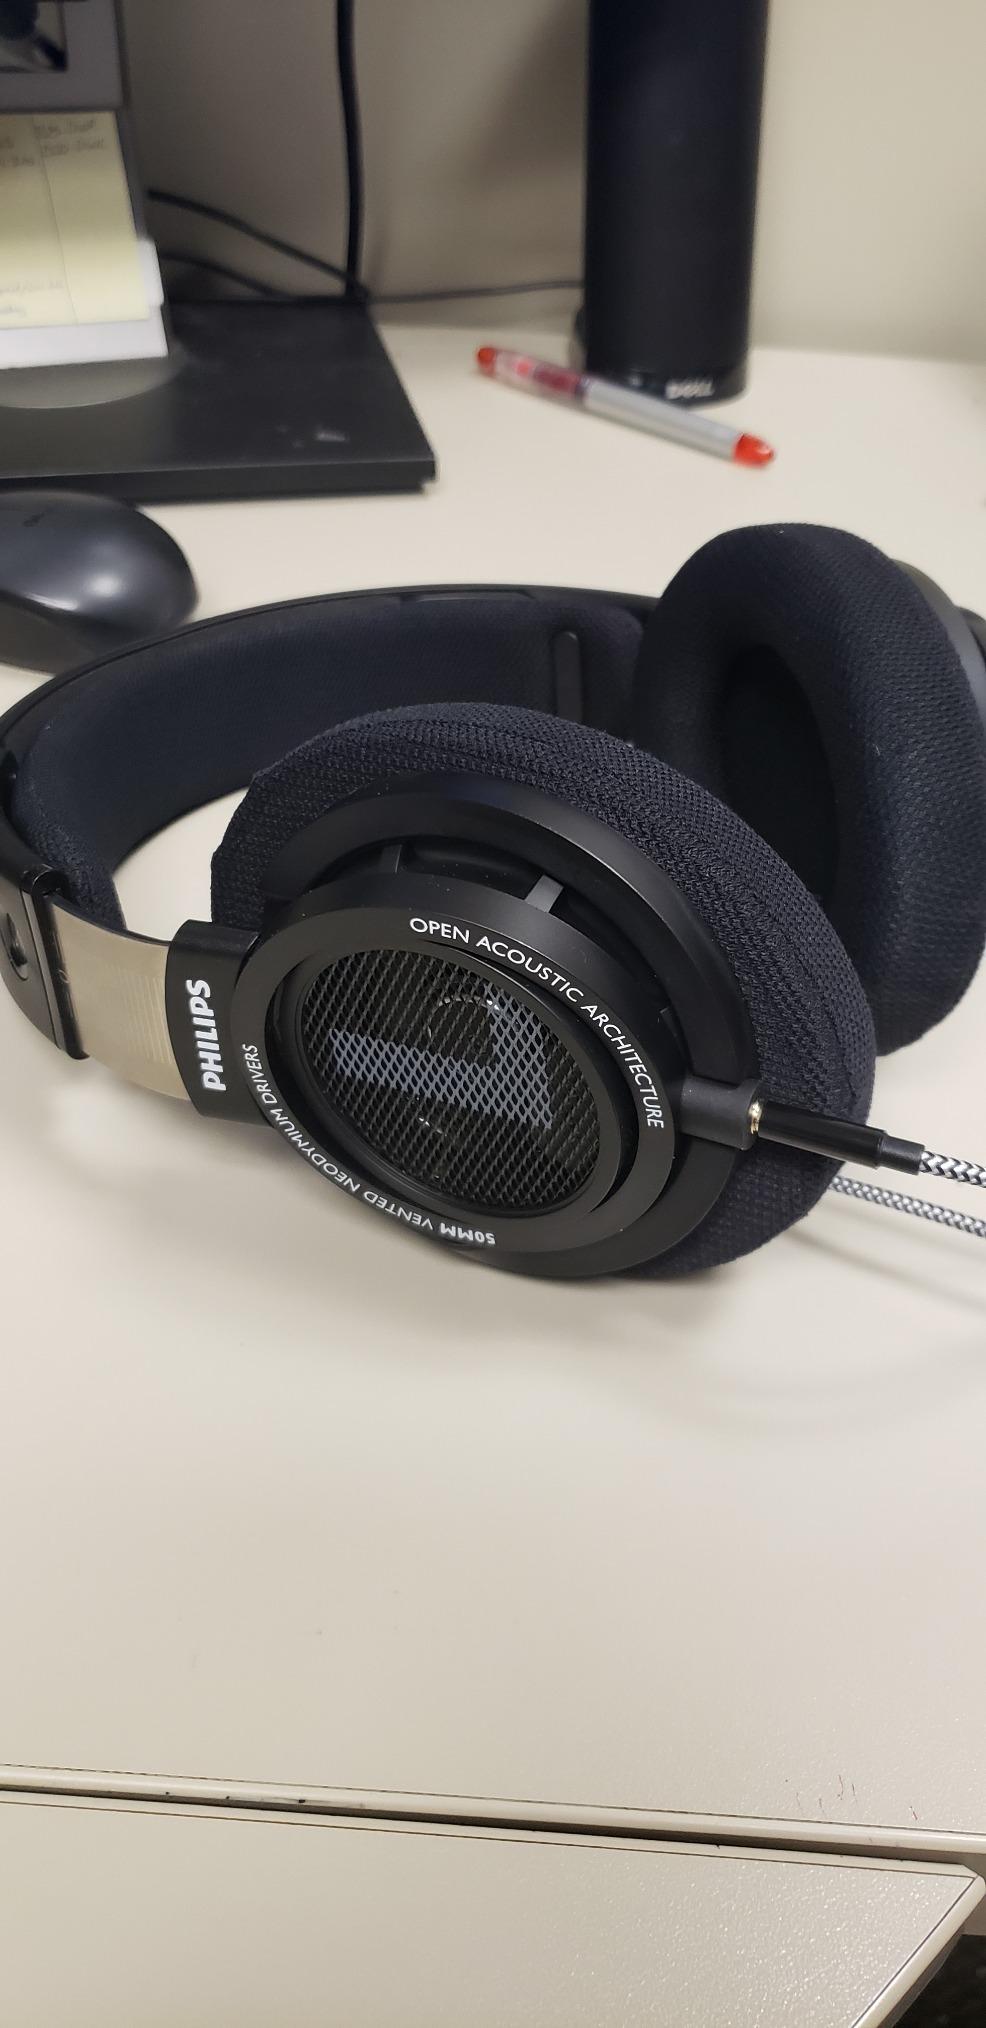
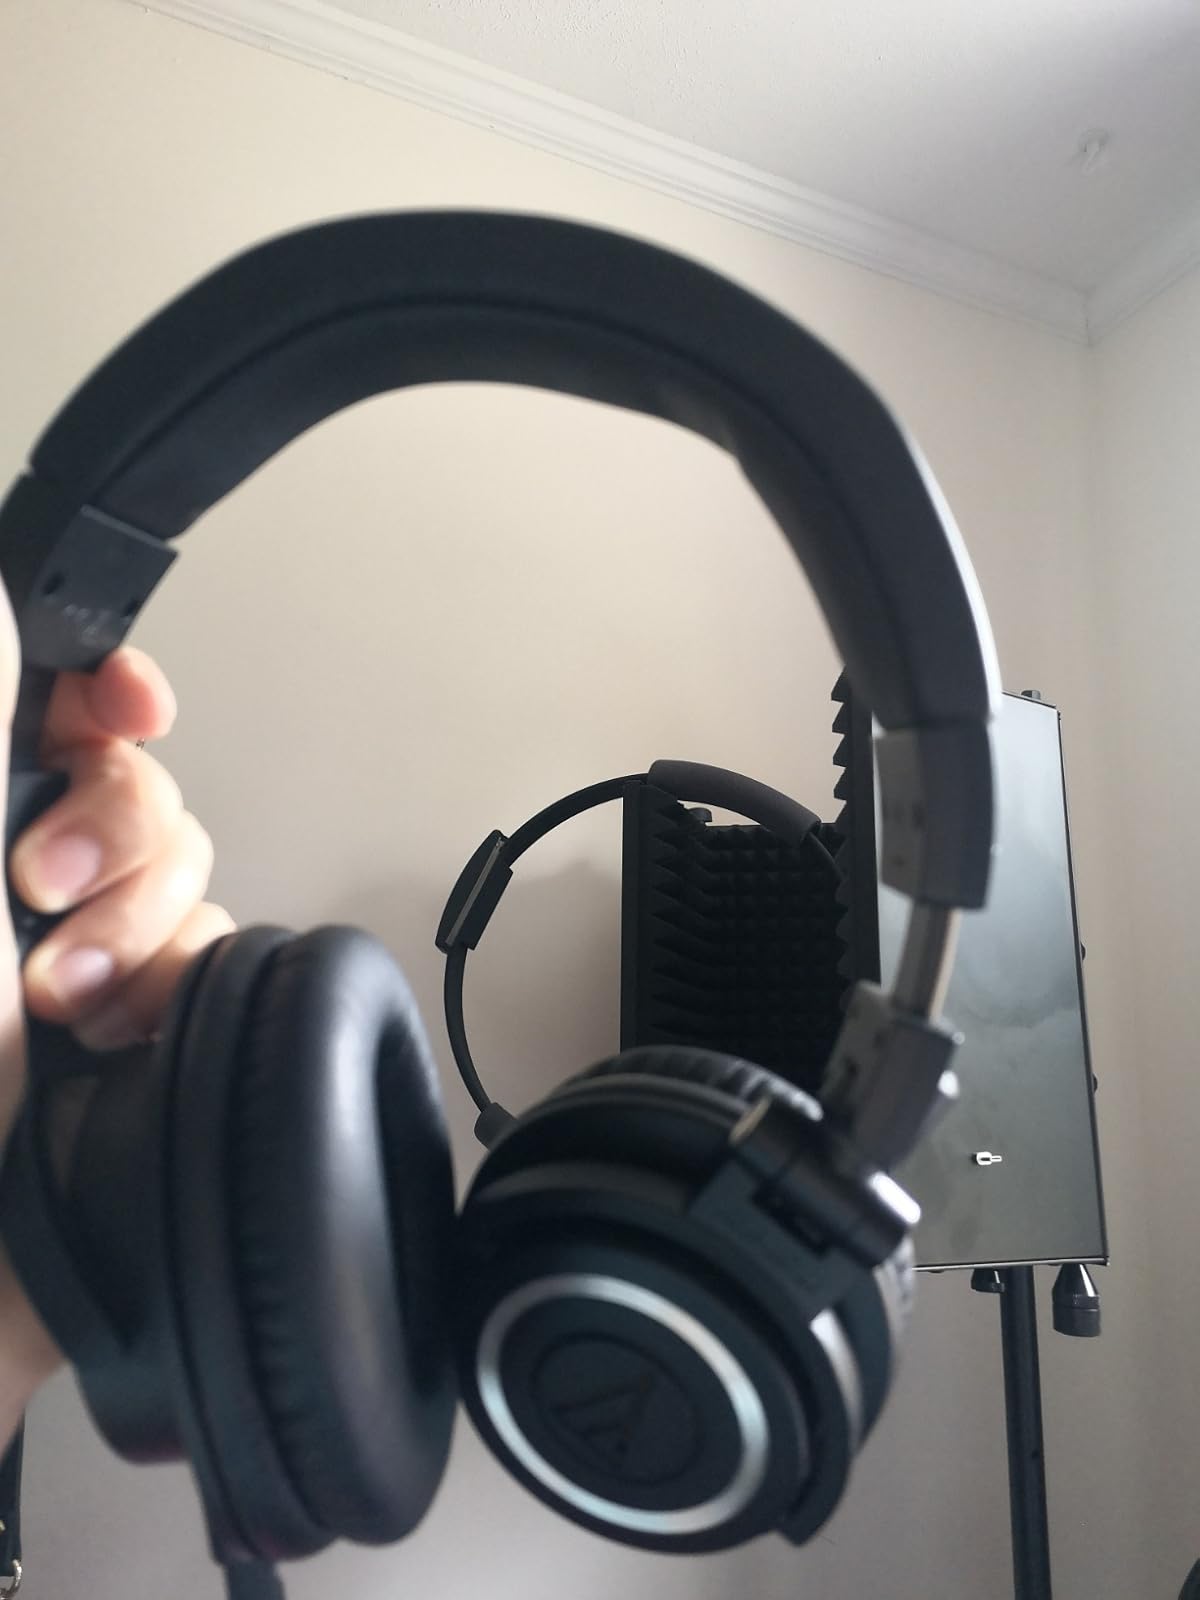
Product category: headphones
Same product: no